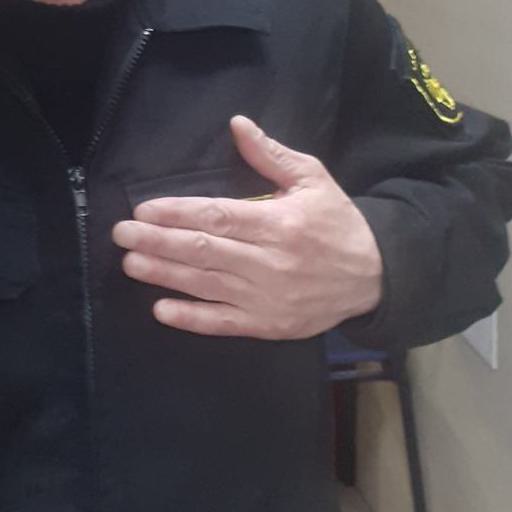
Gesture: no_gesture